Elizabeth Greenwood

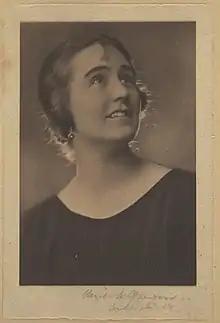
Example of Elizabeth Greenwood's work

Although the whereabouts of much of her photographic material and autochrome plates is unknown, the Museum of New Zealand Te Papa Tongarewa and the National Library of New Zealand hold several pieces of her work.